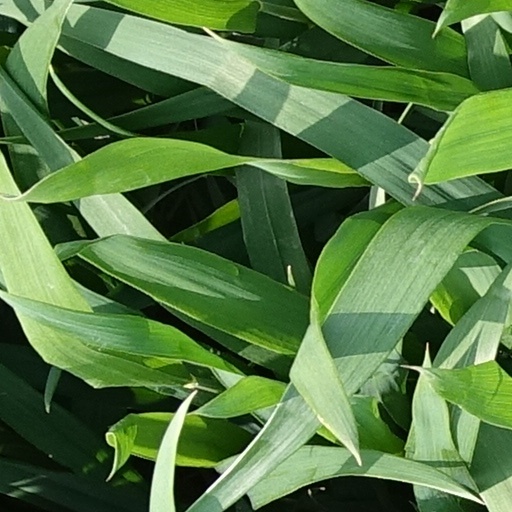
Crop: wheat